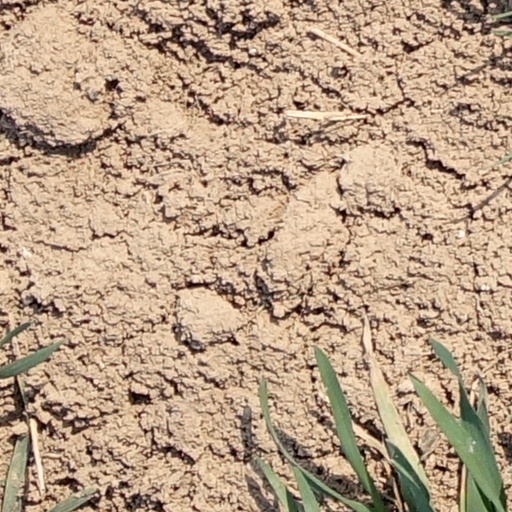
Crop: wheat